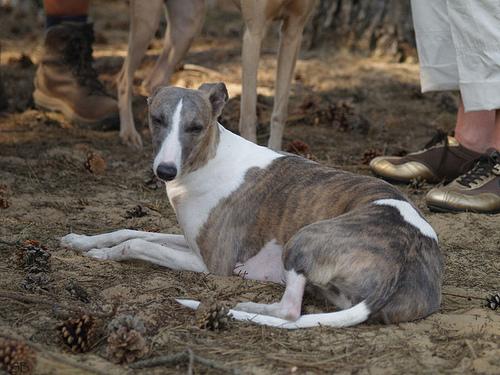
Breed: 234-n000065-whippet